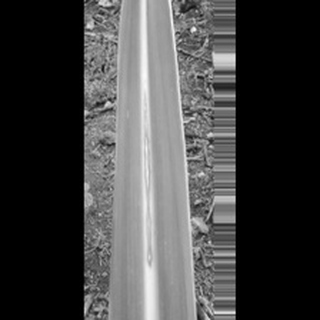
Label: sugarcane_red_rot